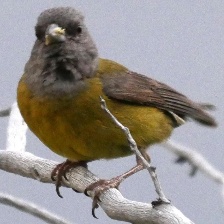
Species: PATAGONIAN SIERRA FINCH
Scientific name: PHRYGILUS PATAGONICUS
ImageNet parent category: house_finch